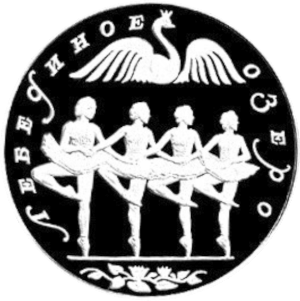
La Danse des petits cygnes est une danse fameuse du Lac des Cygnes de Tchaïkovsky, du deuxième acte du ballet, le quatrième mouvement de nᵒ 13.